Holden Commodore (VT)

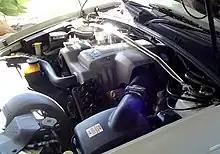
Holden 3.8-Litre V6 "Ecotec" engine (with a custom strut bar)

The VT series was officially announced on 26 August 1997 and went on sale on 5 September replacing the VS Commodore. Its only major update, marketed as the VT Series II, was launched on 1 June 1999 and sold until October 2000, when the VX series was launched as its replacement.